Portrait of a Young Man (Lotto, Accademia)

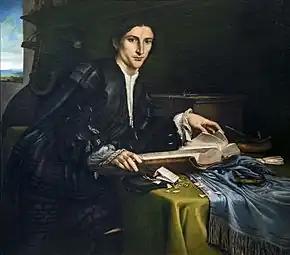
"Portrait of a Young Man" (c. 1530) by Lorenzo Lotto

Portrait of a Young Man or Portrait of a Gentleman in his Study is an oil-on-canvas painting by Lorenzo Lotto, created "c." 1530, now in the Gallerie dell'Accademia of Venice. It is known in Italian as "Giovane malato", literally "The Ill Young Man" – the flower with leaves is thought to be a symbol of disappointment in love or an illness, perhaps melancholy. The subject also turns his back on worldly pleasures (symbolised by a hunting horn, a dead bird and a lute). More so than in other works produced around the same time by the artist such as his "Portrait of Andrea Odoni", it shows Lotto moving beyond the influence of Titian with more precise definition of details and contours.